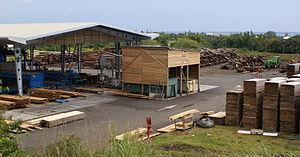
Scierie Sciages de Bourbon à l'île de La Réunion